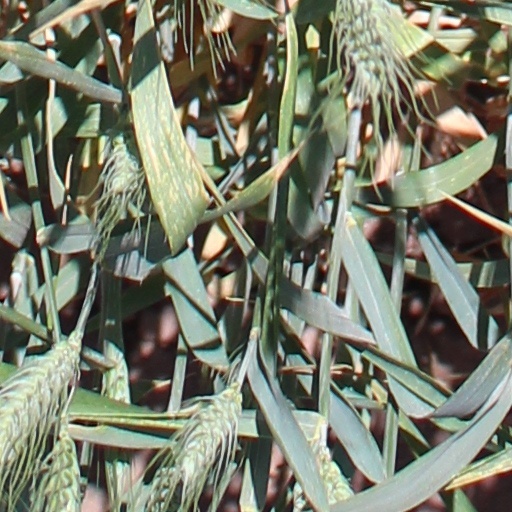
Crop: wheat